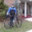
Label: bicycle